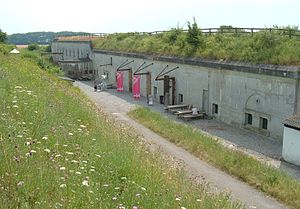
Masnedø / Billedgalleri
Masnedø er en ø i Storstrømmen mellem Sjælland og Falster.